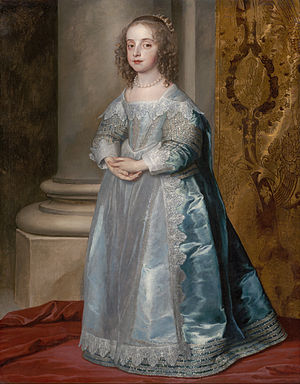
Prinsesse / Prinsesser i forskellige lande / Storbritannien
Maria, Princess Royal og Fyrstinde af Orange (Maria af Oranien), den første, der bar titlen "Princess Royal". Maleri af Anthony van Dyck (1637)
Prinsesse er et ikke-regerende kvindeligt medlem af en kongelig familie, fx ægtefælle til en prins.